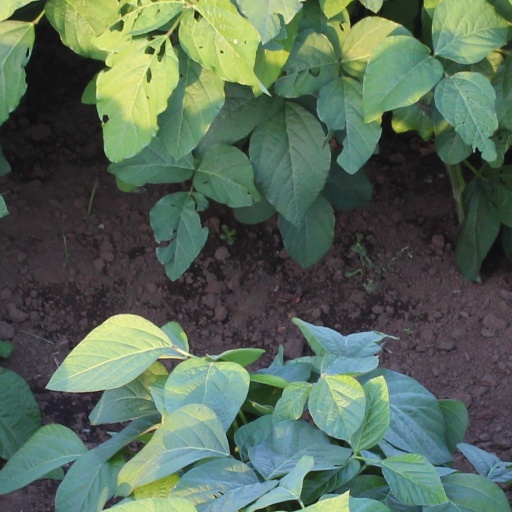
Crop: soybean